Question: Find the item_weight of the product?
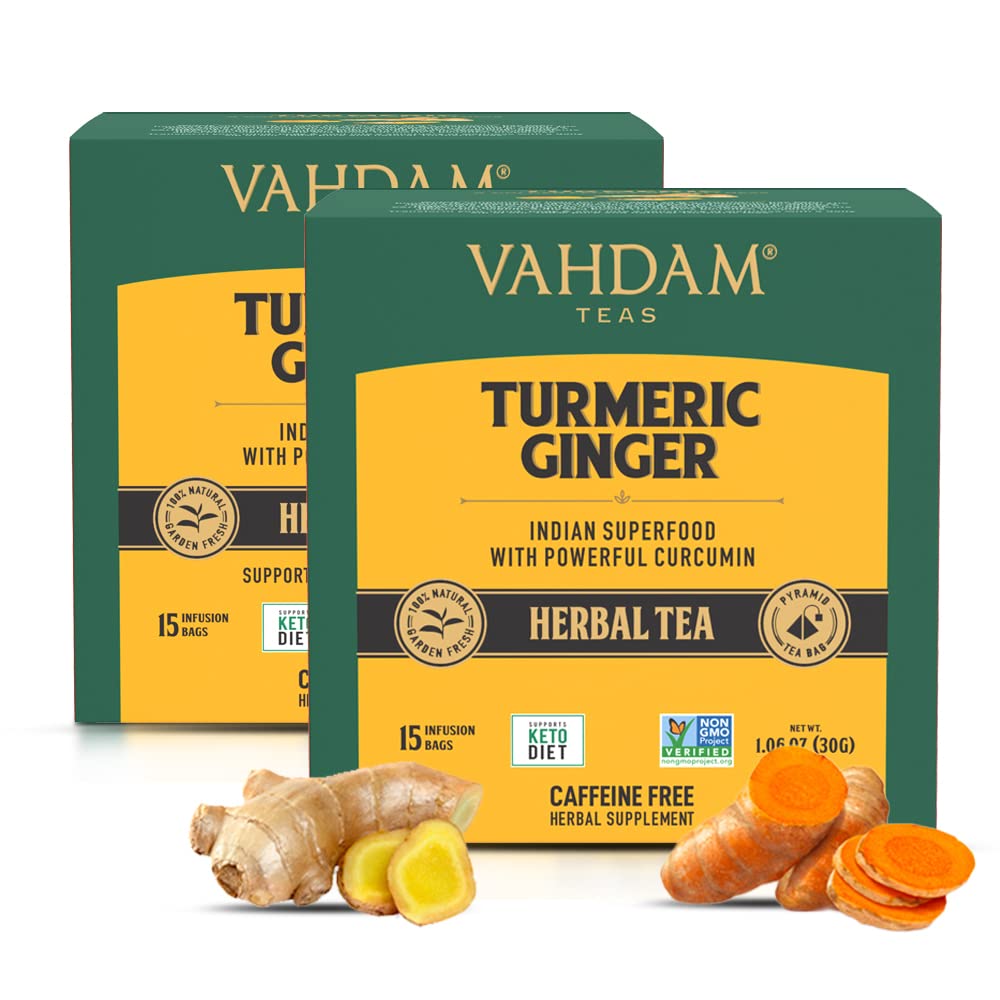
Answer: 30.0 gram